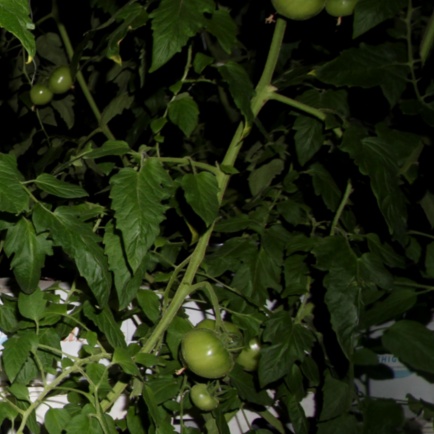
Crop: tomato